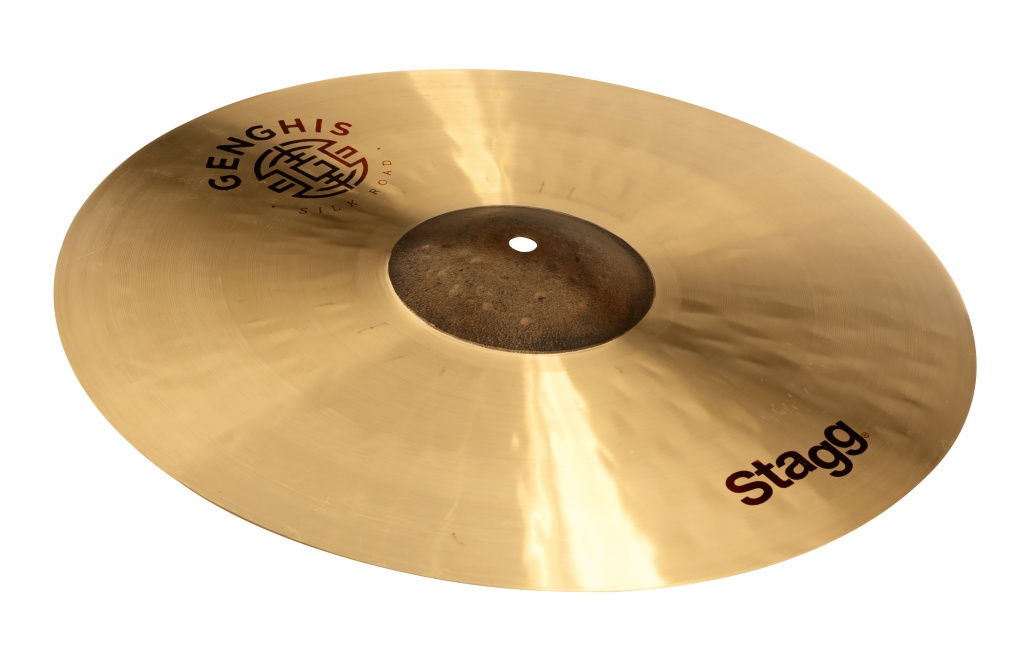
Stagg 17" Genghis Exo Medium Crash
17" Genghis medium crash, Exo series - Material: B20 bronze ( 80% Copper and 20% tin alloy) - Medium dark and shimmering, with warm harmonic overtones.
Brand: EMD
Category: Arts & Entertainment > Hobbies & Creative Arts > Musical Instruments > Percussion > Electronic Drums